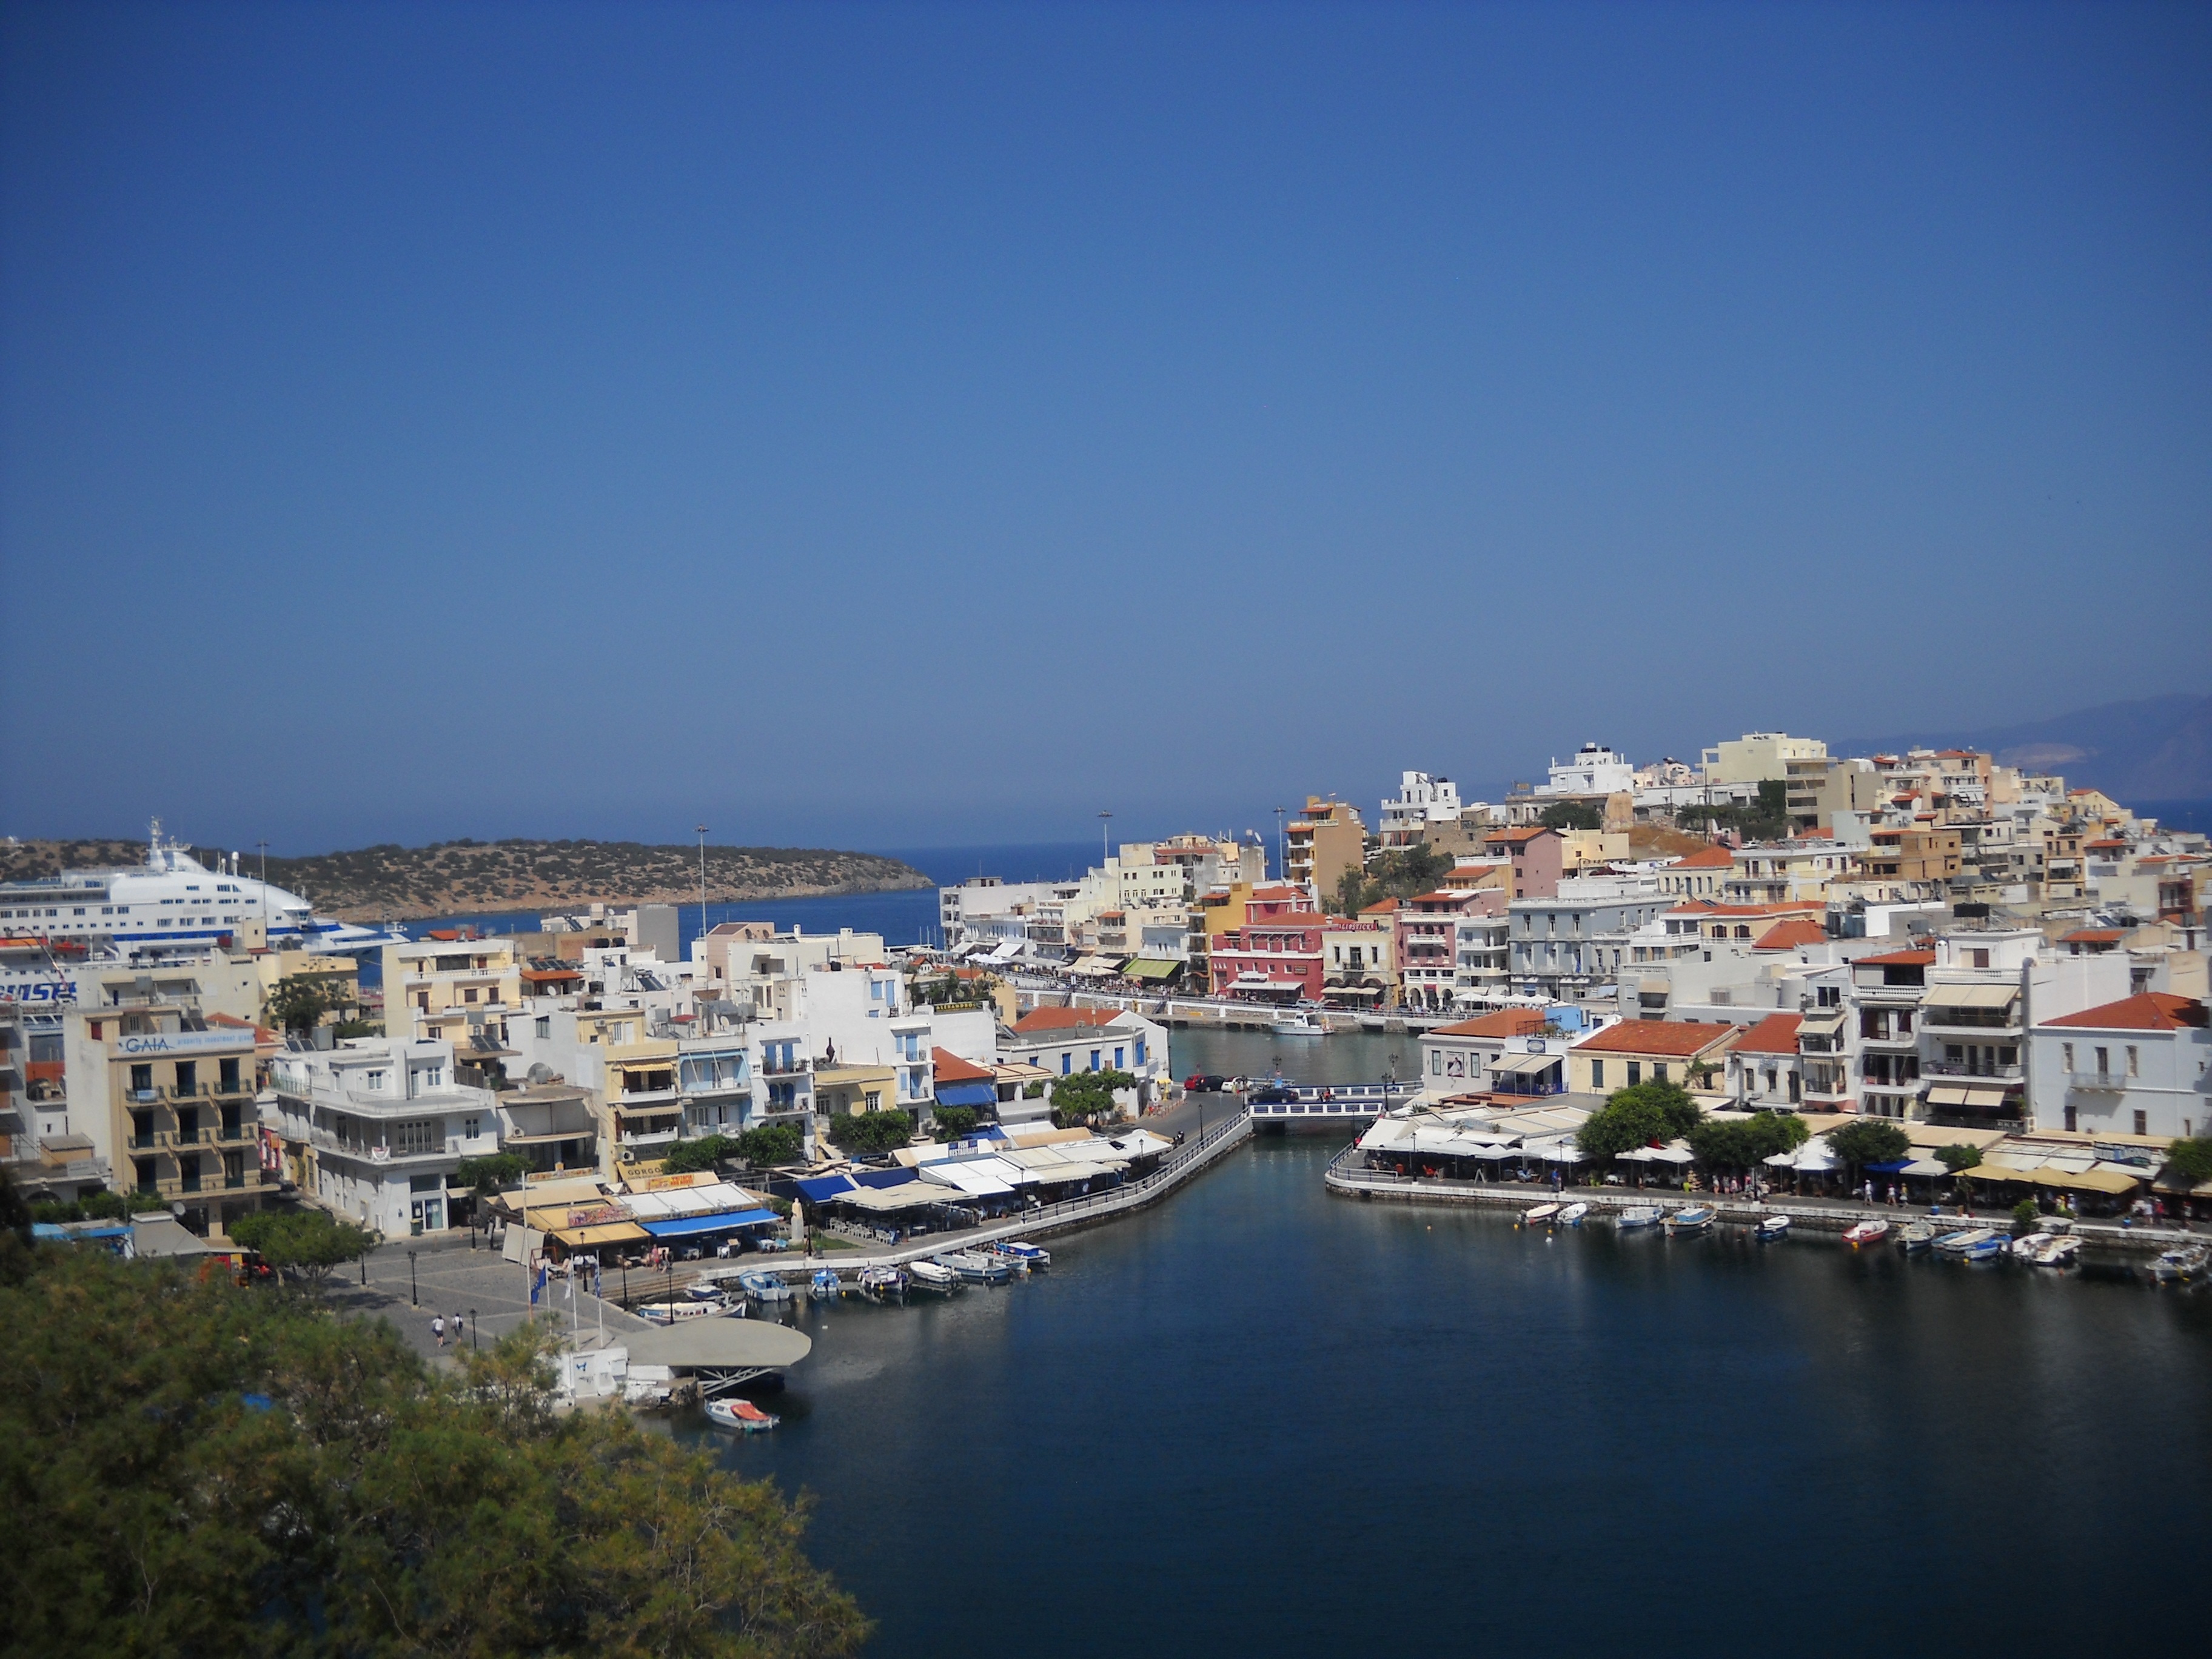
sea, coast, horizon, dock, skyline, town, city, cityscape, panorama, bay, harbor, marina, port, greece, crete, aerial photography, agios nikolaos, human settlement